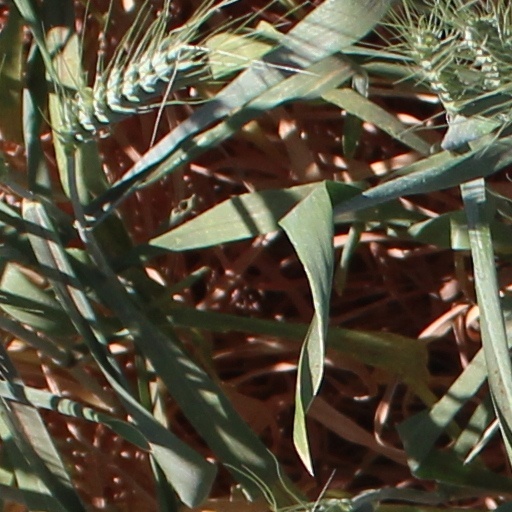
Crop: wheat